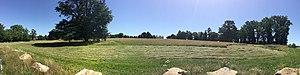
Le pré de la mairie de Feytiat, au début de la fauche, avant la construction du futur lotissement. Esperanto: La herbejo de la urbodomo de Feytiat/Festiac, komence de la falĉado, antaŭ la konstruado de la estonta loĝdistrikto. Occitan
Feytiat est une commune française située dans la banlieue sud-est de Limoges, dans le département de la Haute-Vienne, en région Nouvelle-Aquitaine.